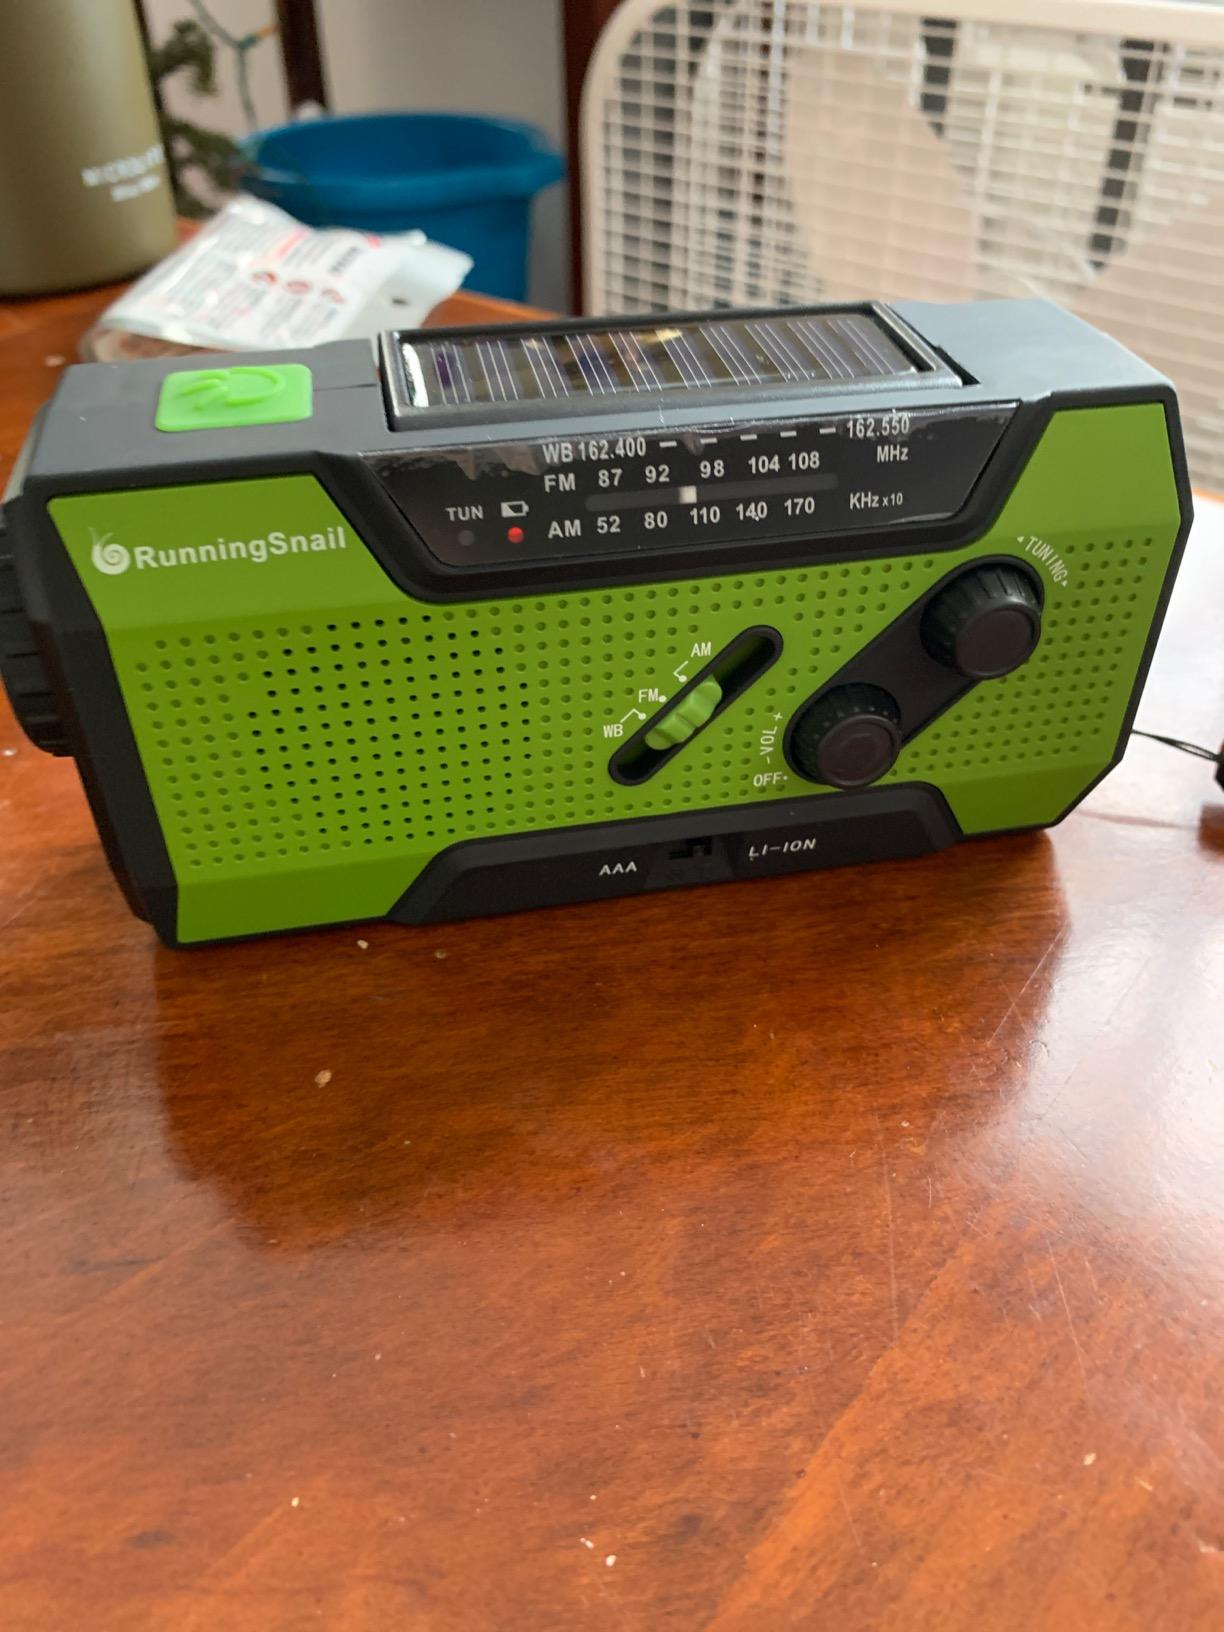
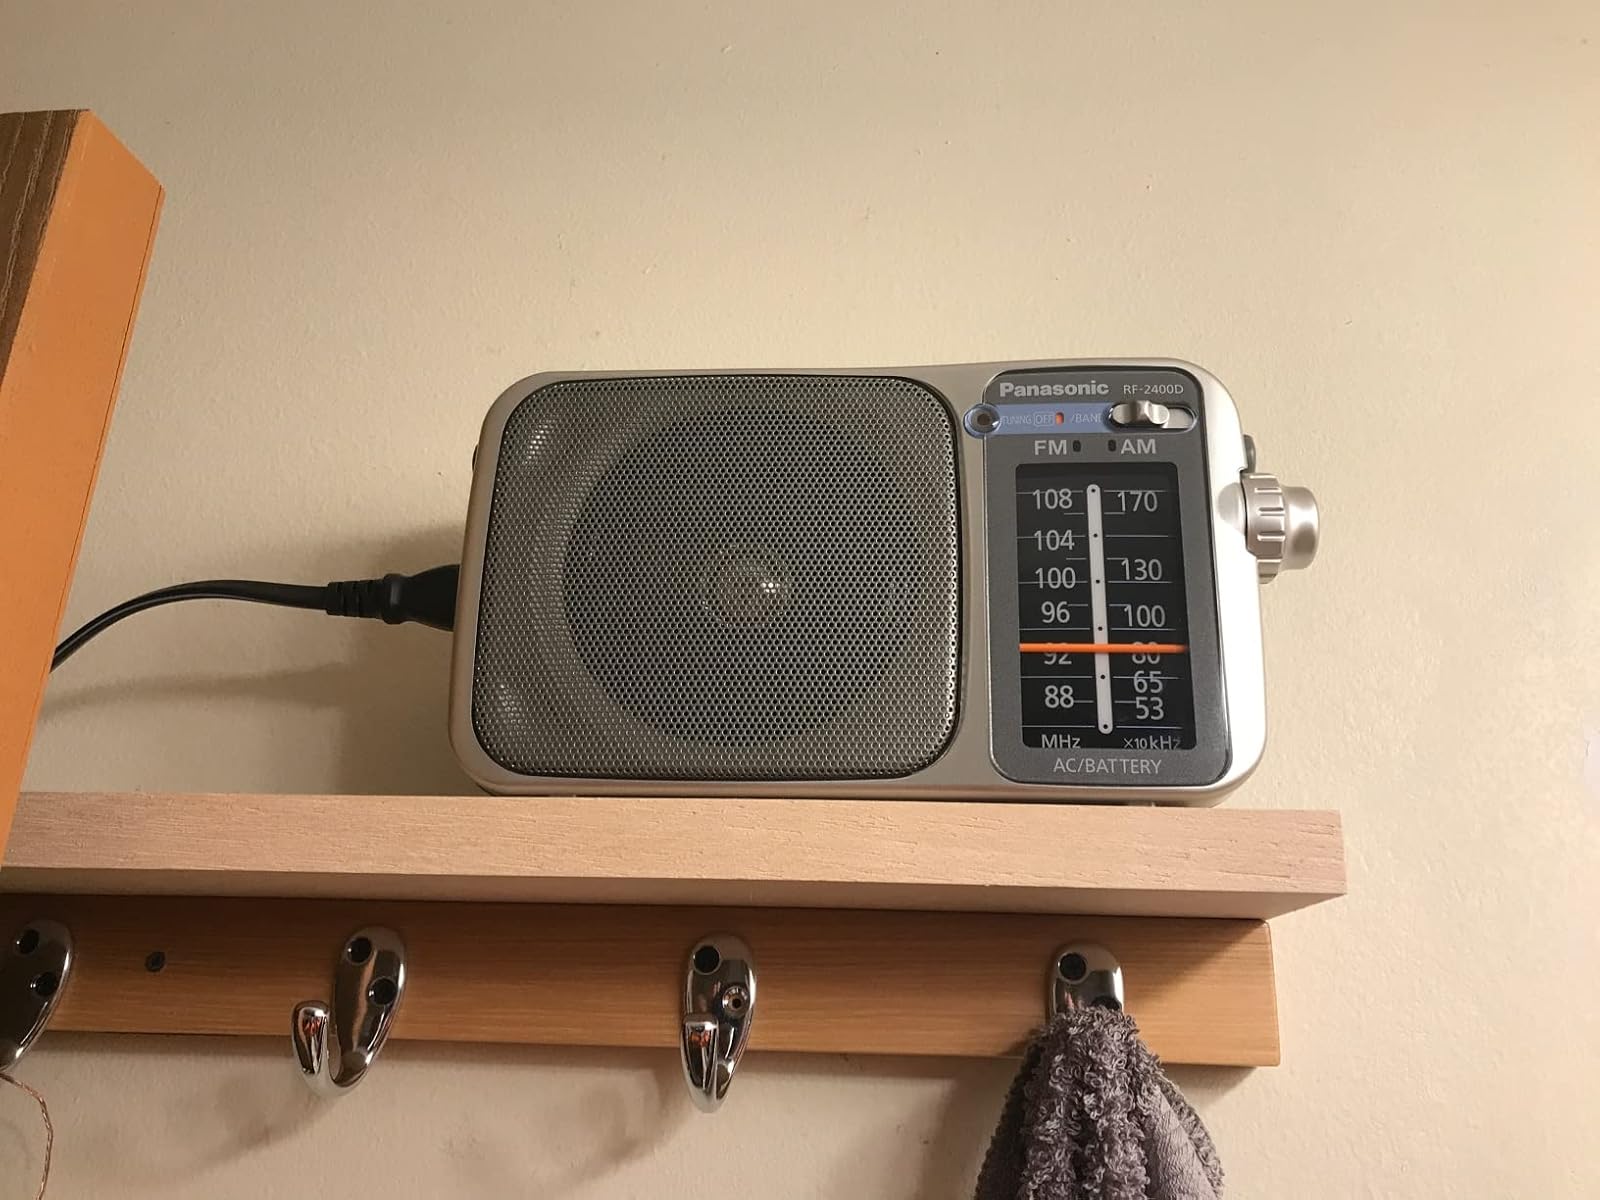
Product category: radio
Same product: no